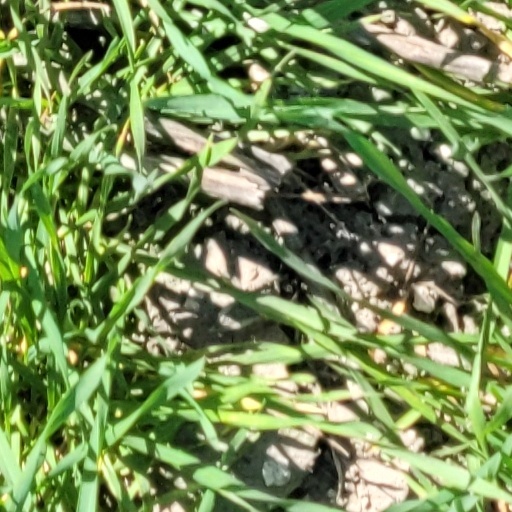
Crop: wheat